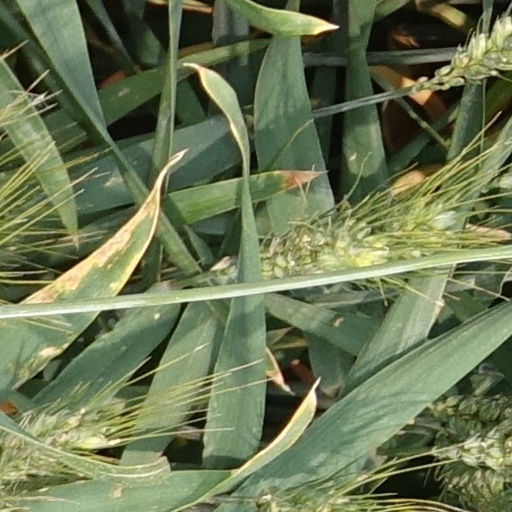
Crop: wheat